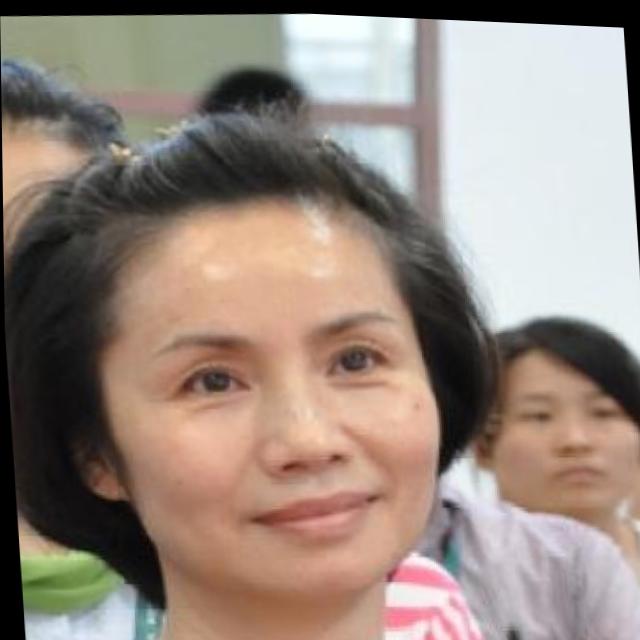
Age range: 45-64